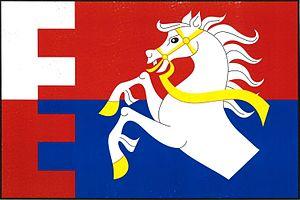
Staré Hrady est une commune du district de Jičín, dans la région de Hradec Králové, en République tchèque. Sa population s'élevait à 188 habitants en 2017.